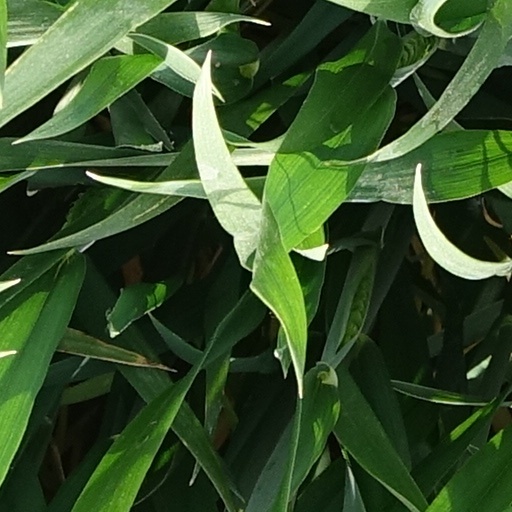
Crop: wheat